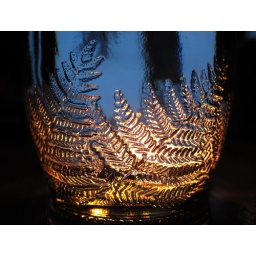
I got some expensive water in this bottle one night.